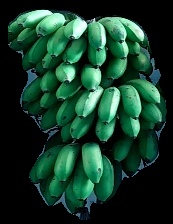
Variety: rasbale
Grade: grade2